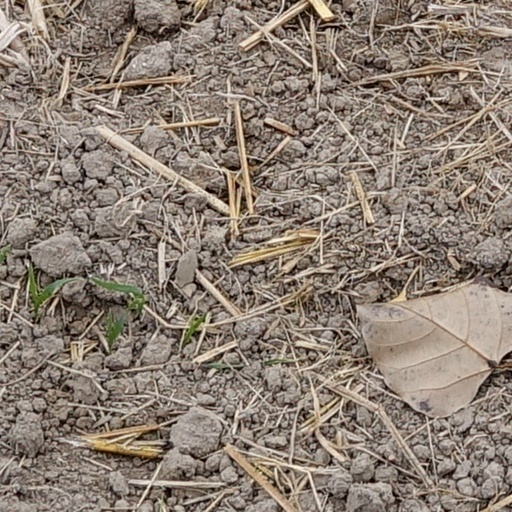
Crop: wheat